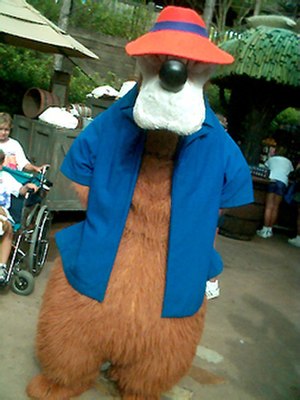
Gårdmand Bjørn
Gårdmand Bjørn også kaldet Bror Bjørn, viste sig som tegnefilmfigur i den af Walt Disney producerede spillefilm Song of the South, hvor en afroamerikaner fortæller børn eventyr, og disse eventyr vises som tegnefilmsekvenser. Han er her ligesom i tegneserierne om Bror Kanin dennes fjende og som sådan allieret med Bror Ræv, men han er mere naiv og godtroende og derfor let at snyde.